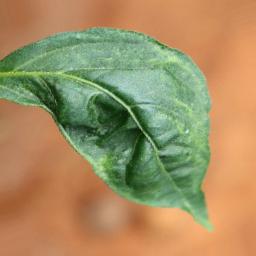
Label: mites_and_trips